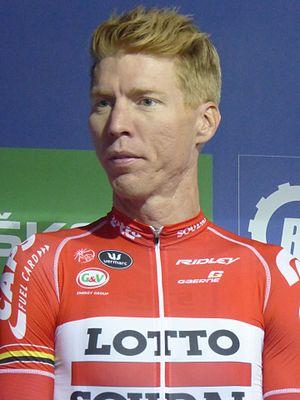
Marcel Sieberg, né le 30 avril 1982 à Castrop-Rauxel, est un coureur cycliste allemand de l'équipe Bahrain-McLaren.